Hartford-Empire Co. v. United States

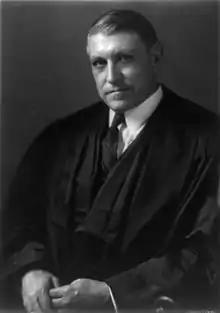
Owen J. Roberts delivered the majority opinion

Justice Owen Roberts delivered the opinion of the Court. He began: "Two questions are presented. Were violations proved? If so, are the provisions of the decree right?" The Court was unanimous that the answer to the first question was affirmative. It summarized the facts as follows: